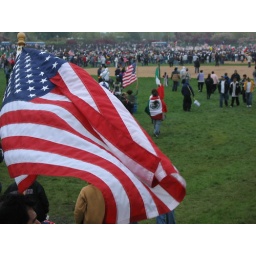
I like the person wrapped in a Mexican flag in the background. This was in the field at Grant Park.